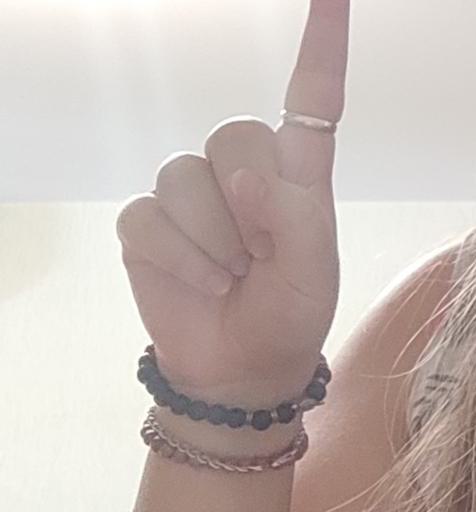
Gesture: one